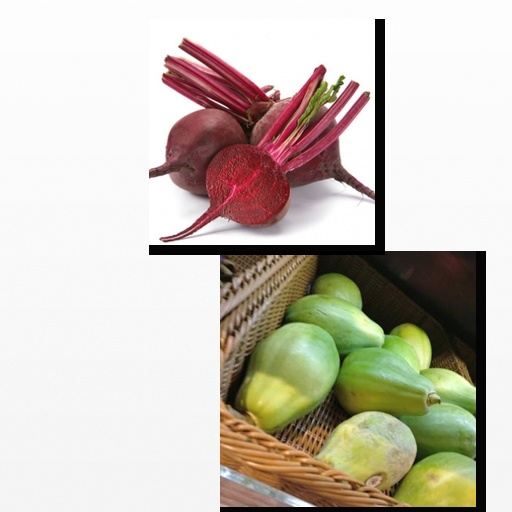
Food items: beetroot, papaya